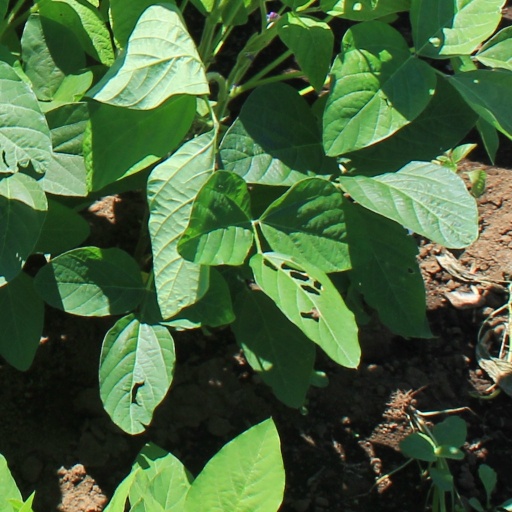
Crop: soybean